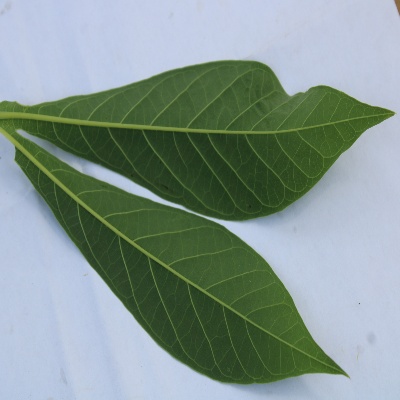
Crop: Cassava
Condition: healthy